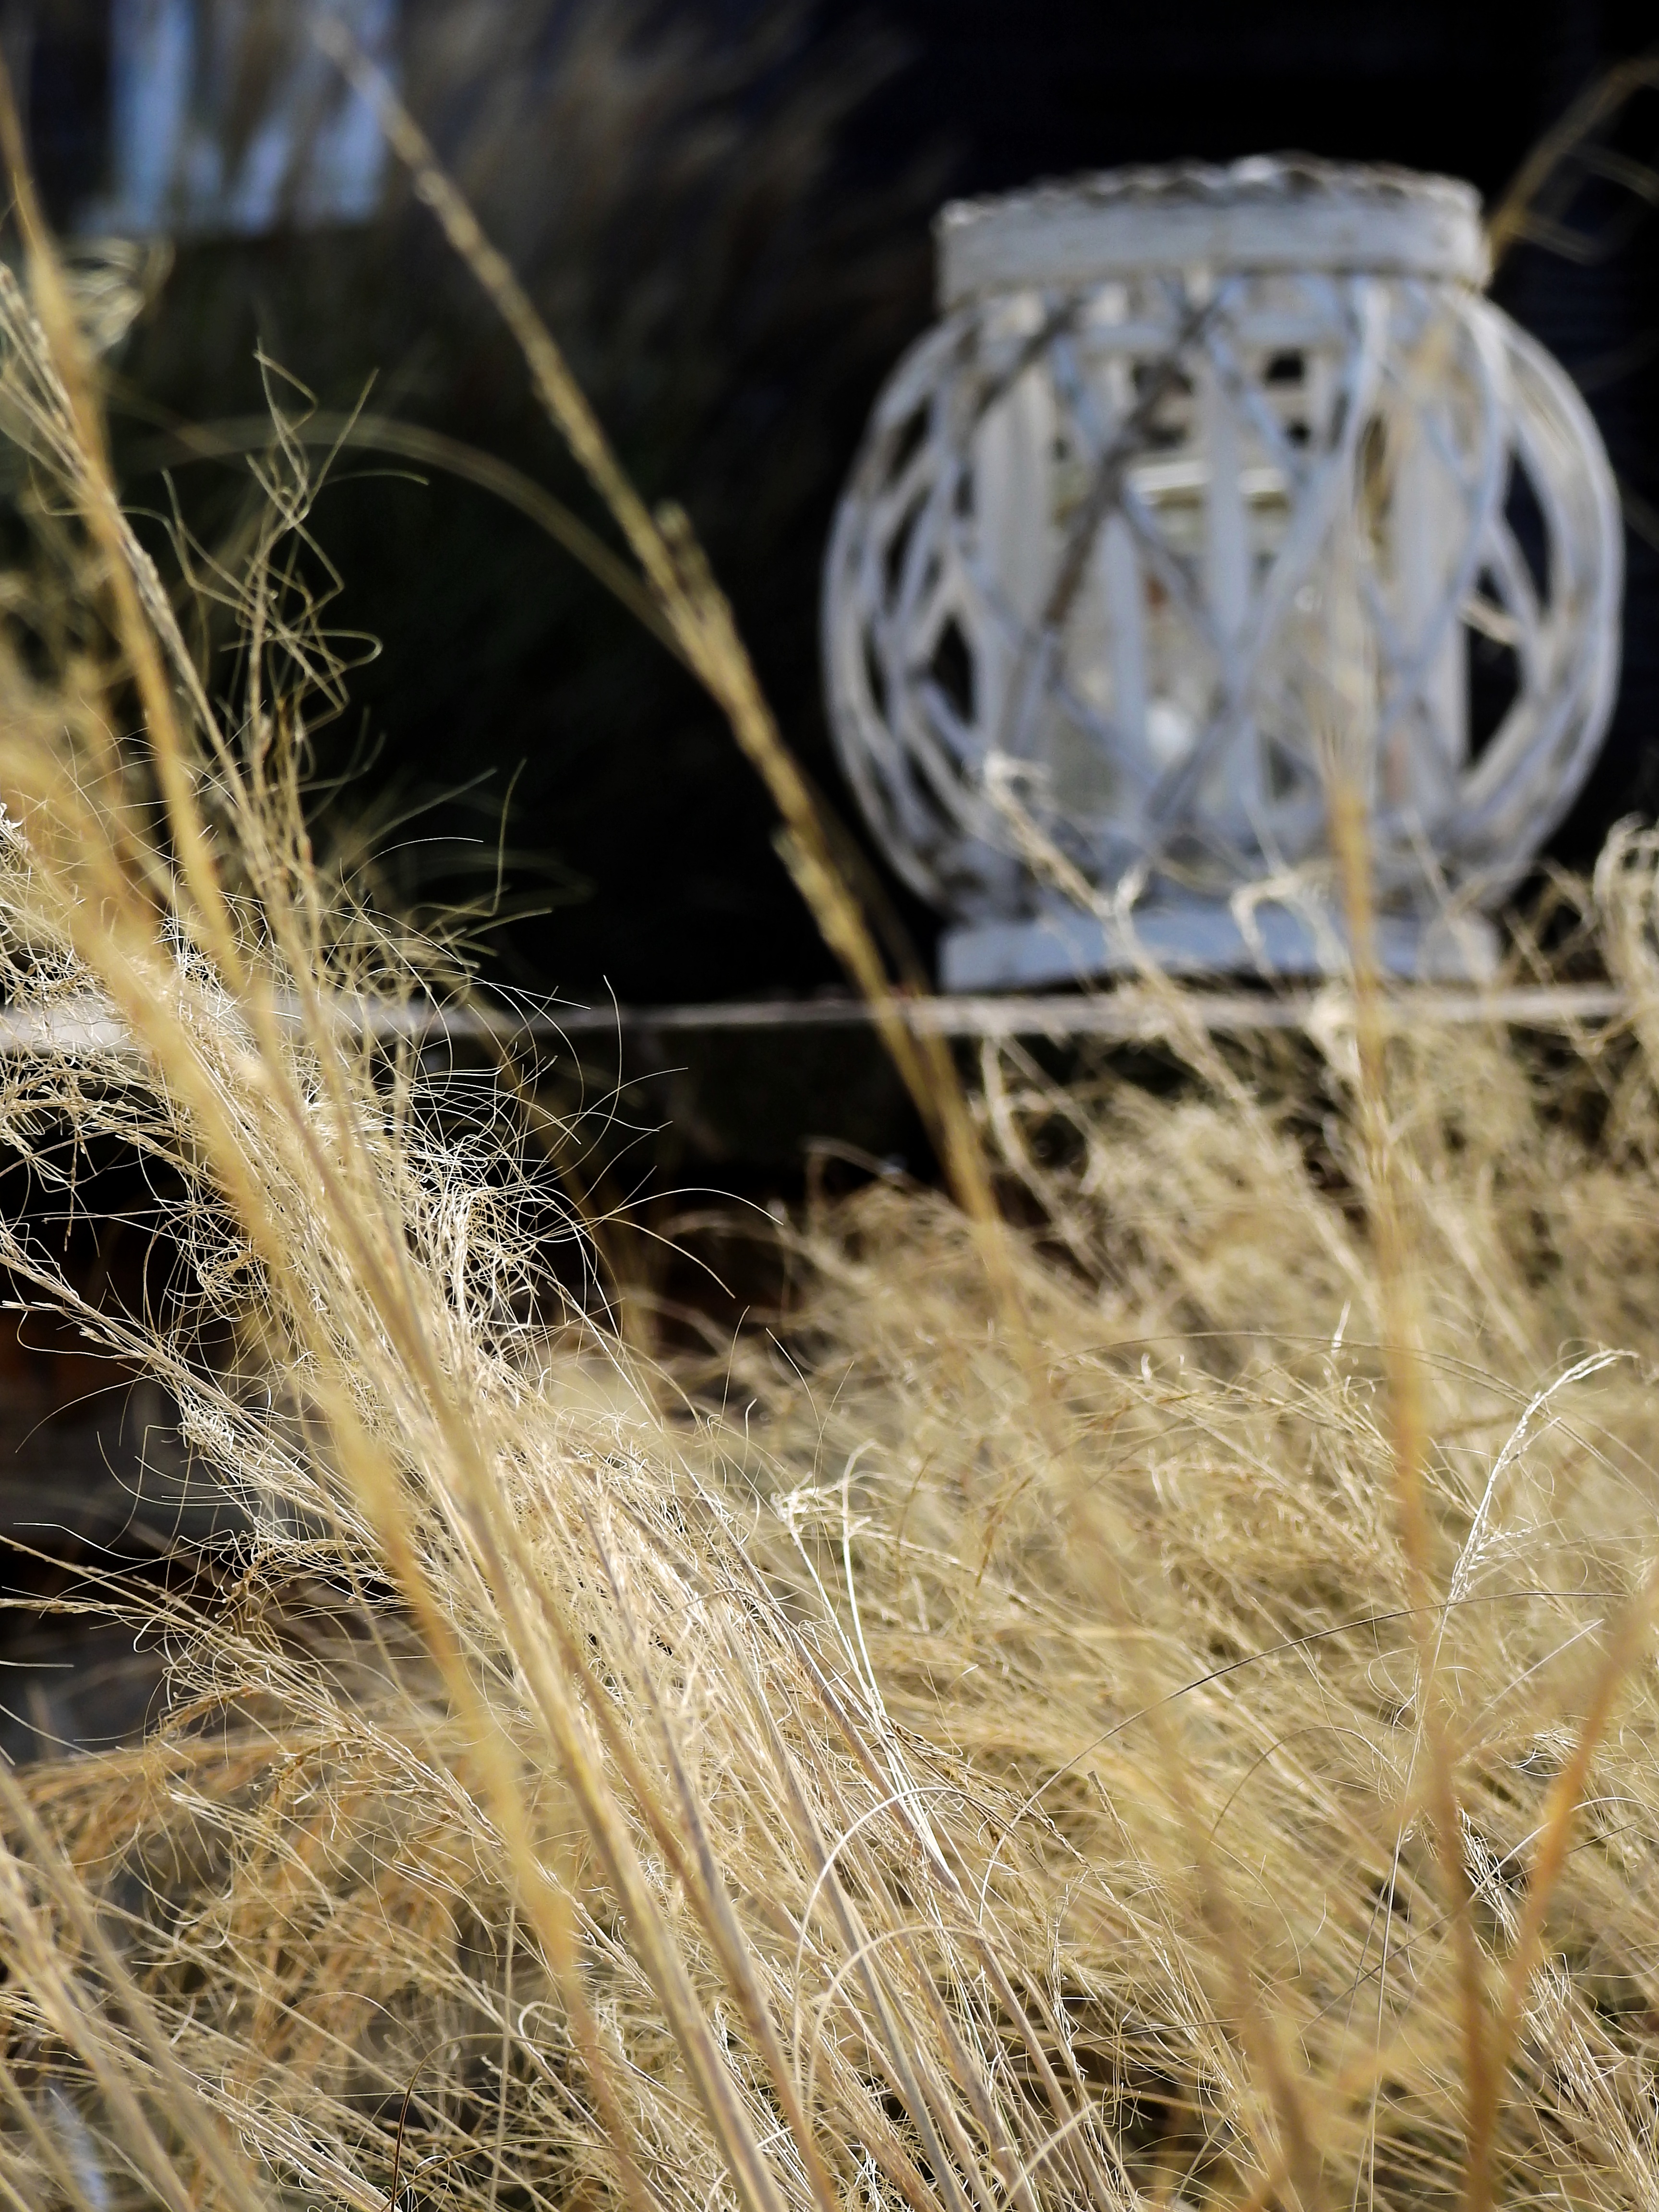
water, nature, grass, branch, plant, wood, flower, frost, decoration, lantern, lamp, agriculture, deco, close up, candlelight, macro photography, gartendeko, oil lamp, windlight, grass family